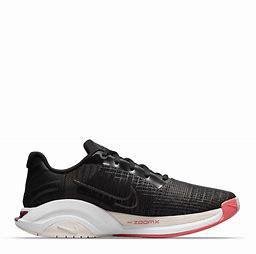
Brand: Nike
Model: Zoomx Superrep Surge